Frederick Douglass Memorial Bridge

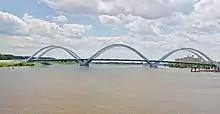
Artist's Impression of the replacement Frederick Douglass Memorial Bridge in August 2017

The cost of the bridge (which included demolition of the existing ramps and construction of the bridge and traffic ovals, but not the Suitland Parkway interchange) was now pegged at $608 million. The new bridge also required the removal of , the Washington Navy Yard's deteriorating museum ship, which would have been landlocked by construction of the new span. Mayor Muriel Bowser budgeted $512.7 million over six years, beginning in fiscal 2016, to begin building the bridge.